Benny Gaughran (Gaelic footballer)

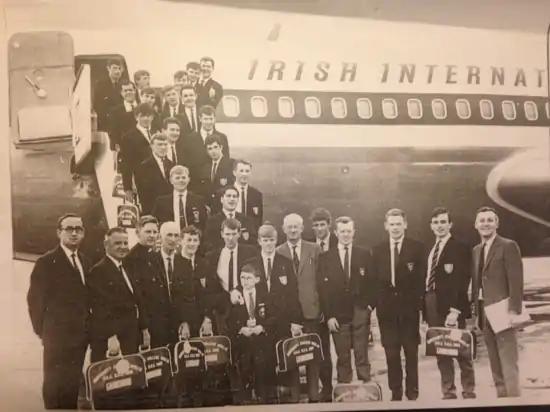
The University College Dublin Gaelic Football team before leaving Dublin airport for New York where they opened their American Tour by playing New York on 30 June 1968. Included in the front row are Mr B Devlin, chairman Dublin Football Board; Rev. B. Heffernan, president UCD Club; Mr P. Mc Donald, vice-president; Mr E McGee, secretary and Dr. J.J. Stuart, past-president of the GAA.

His first Sigerson was in 1964 when they got to the final and were defeated by Queen's University, starring Sean O'Neill who scored 2-3. Benny went on to play in the Sigerson Cup competition all the way from 1964 to 1972.